Answer in natural language. Consider the 3D positions of the objects in the scene and not just the 2D positions in the image. Is the centerpoint of  Doorway (highlighted by a blue box) at a higher height than Doorway? Choose between the following options: yes or no
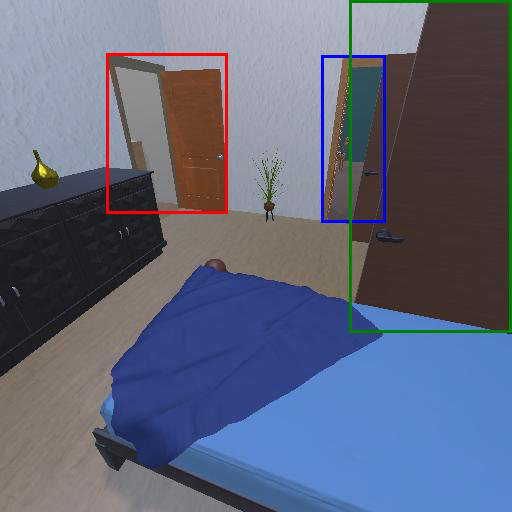
<answer>no</answer>